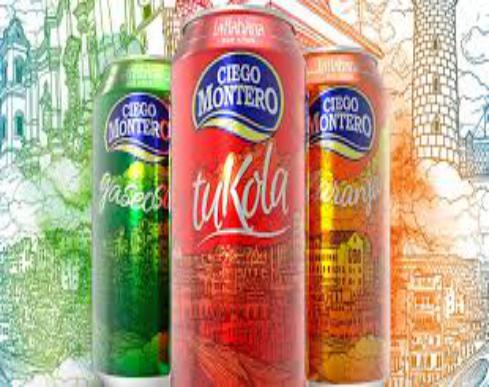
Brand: Ciego Montero
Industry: Food